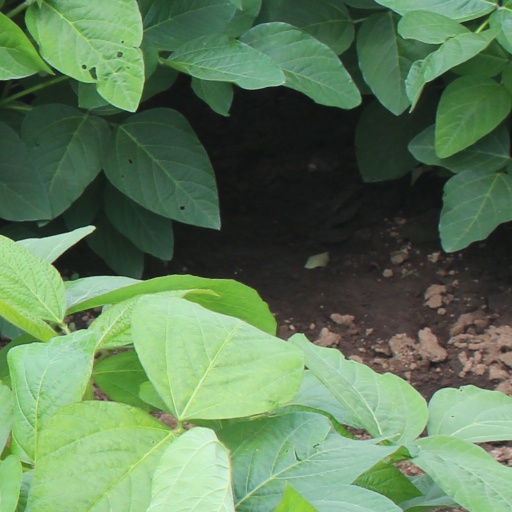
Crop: soybean